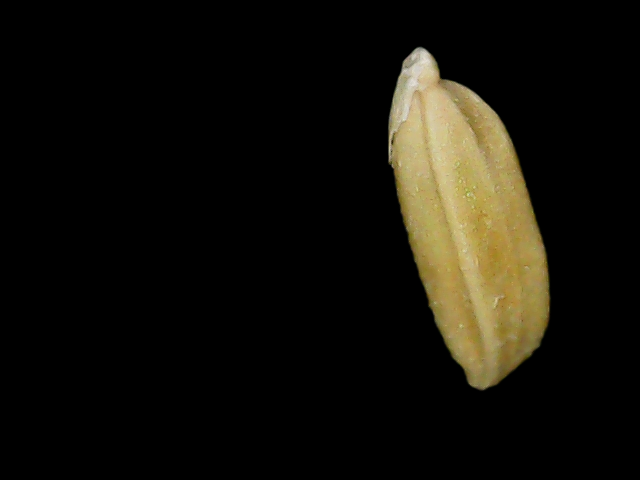
Rice variety: Bd95